Old East Norse

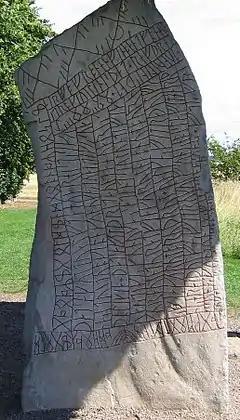
The Rök runestone in Östergötland, Sweden, is the longest surviving source of early Old East Norse. It is inscribed on both sides.

In Old Danish, merged with during the 9th century. From the 11th to 14th centuries, the unstressed vowels -"a", -"o" and -"e" (standard normalization -"a", -"u" and -"i") started to merge into -"ə", represented with the letter "e". This vowel came to be epenthetic, particularly before "-ʀ" endings. At the same time, the voiceless stop consonants "p", "t" and "k" became voiced plosives and even fricative consonants. Resulting from these innovations, Danish has "kage" (cake), "tunger" (tongues) and "gæster" (guests) whereas (Standard) Swedish has retained older forms, "kaka", "tungor" and "gäster" (OEN "kaka", "tungur", "gæstir").